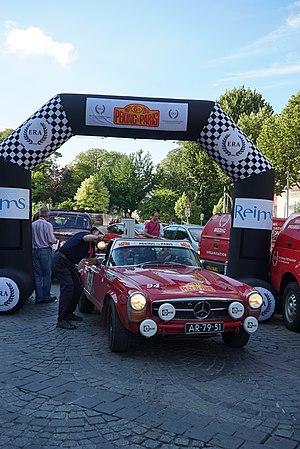
de passage à Reims en 2016.
La course Pékin-Paris est considérée comme l'un des tout premiers grands raids automobiles.